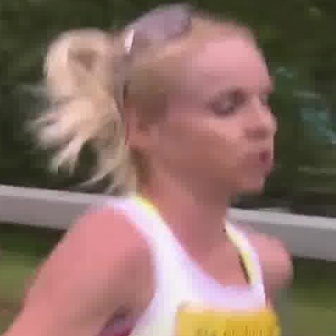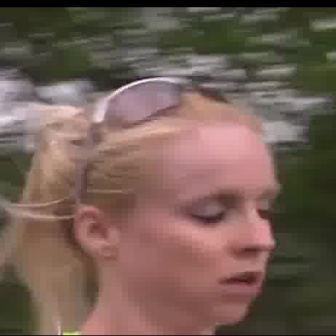
  Please identify the target specified by the bounding box [154,71,274,192] in the first image and locate it in the second image. Return the coordinates in [x_min,y_min,x_max,y_max] format.
Answer: [124,170,278,324]